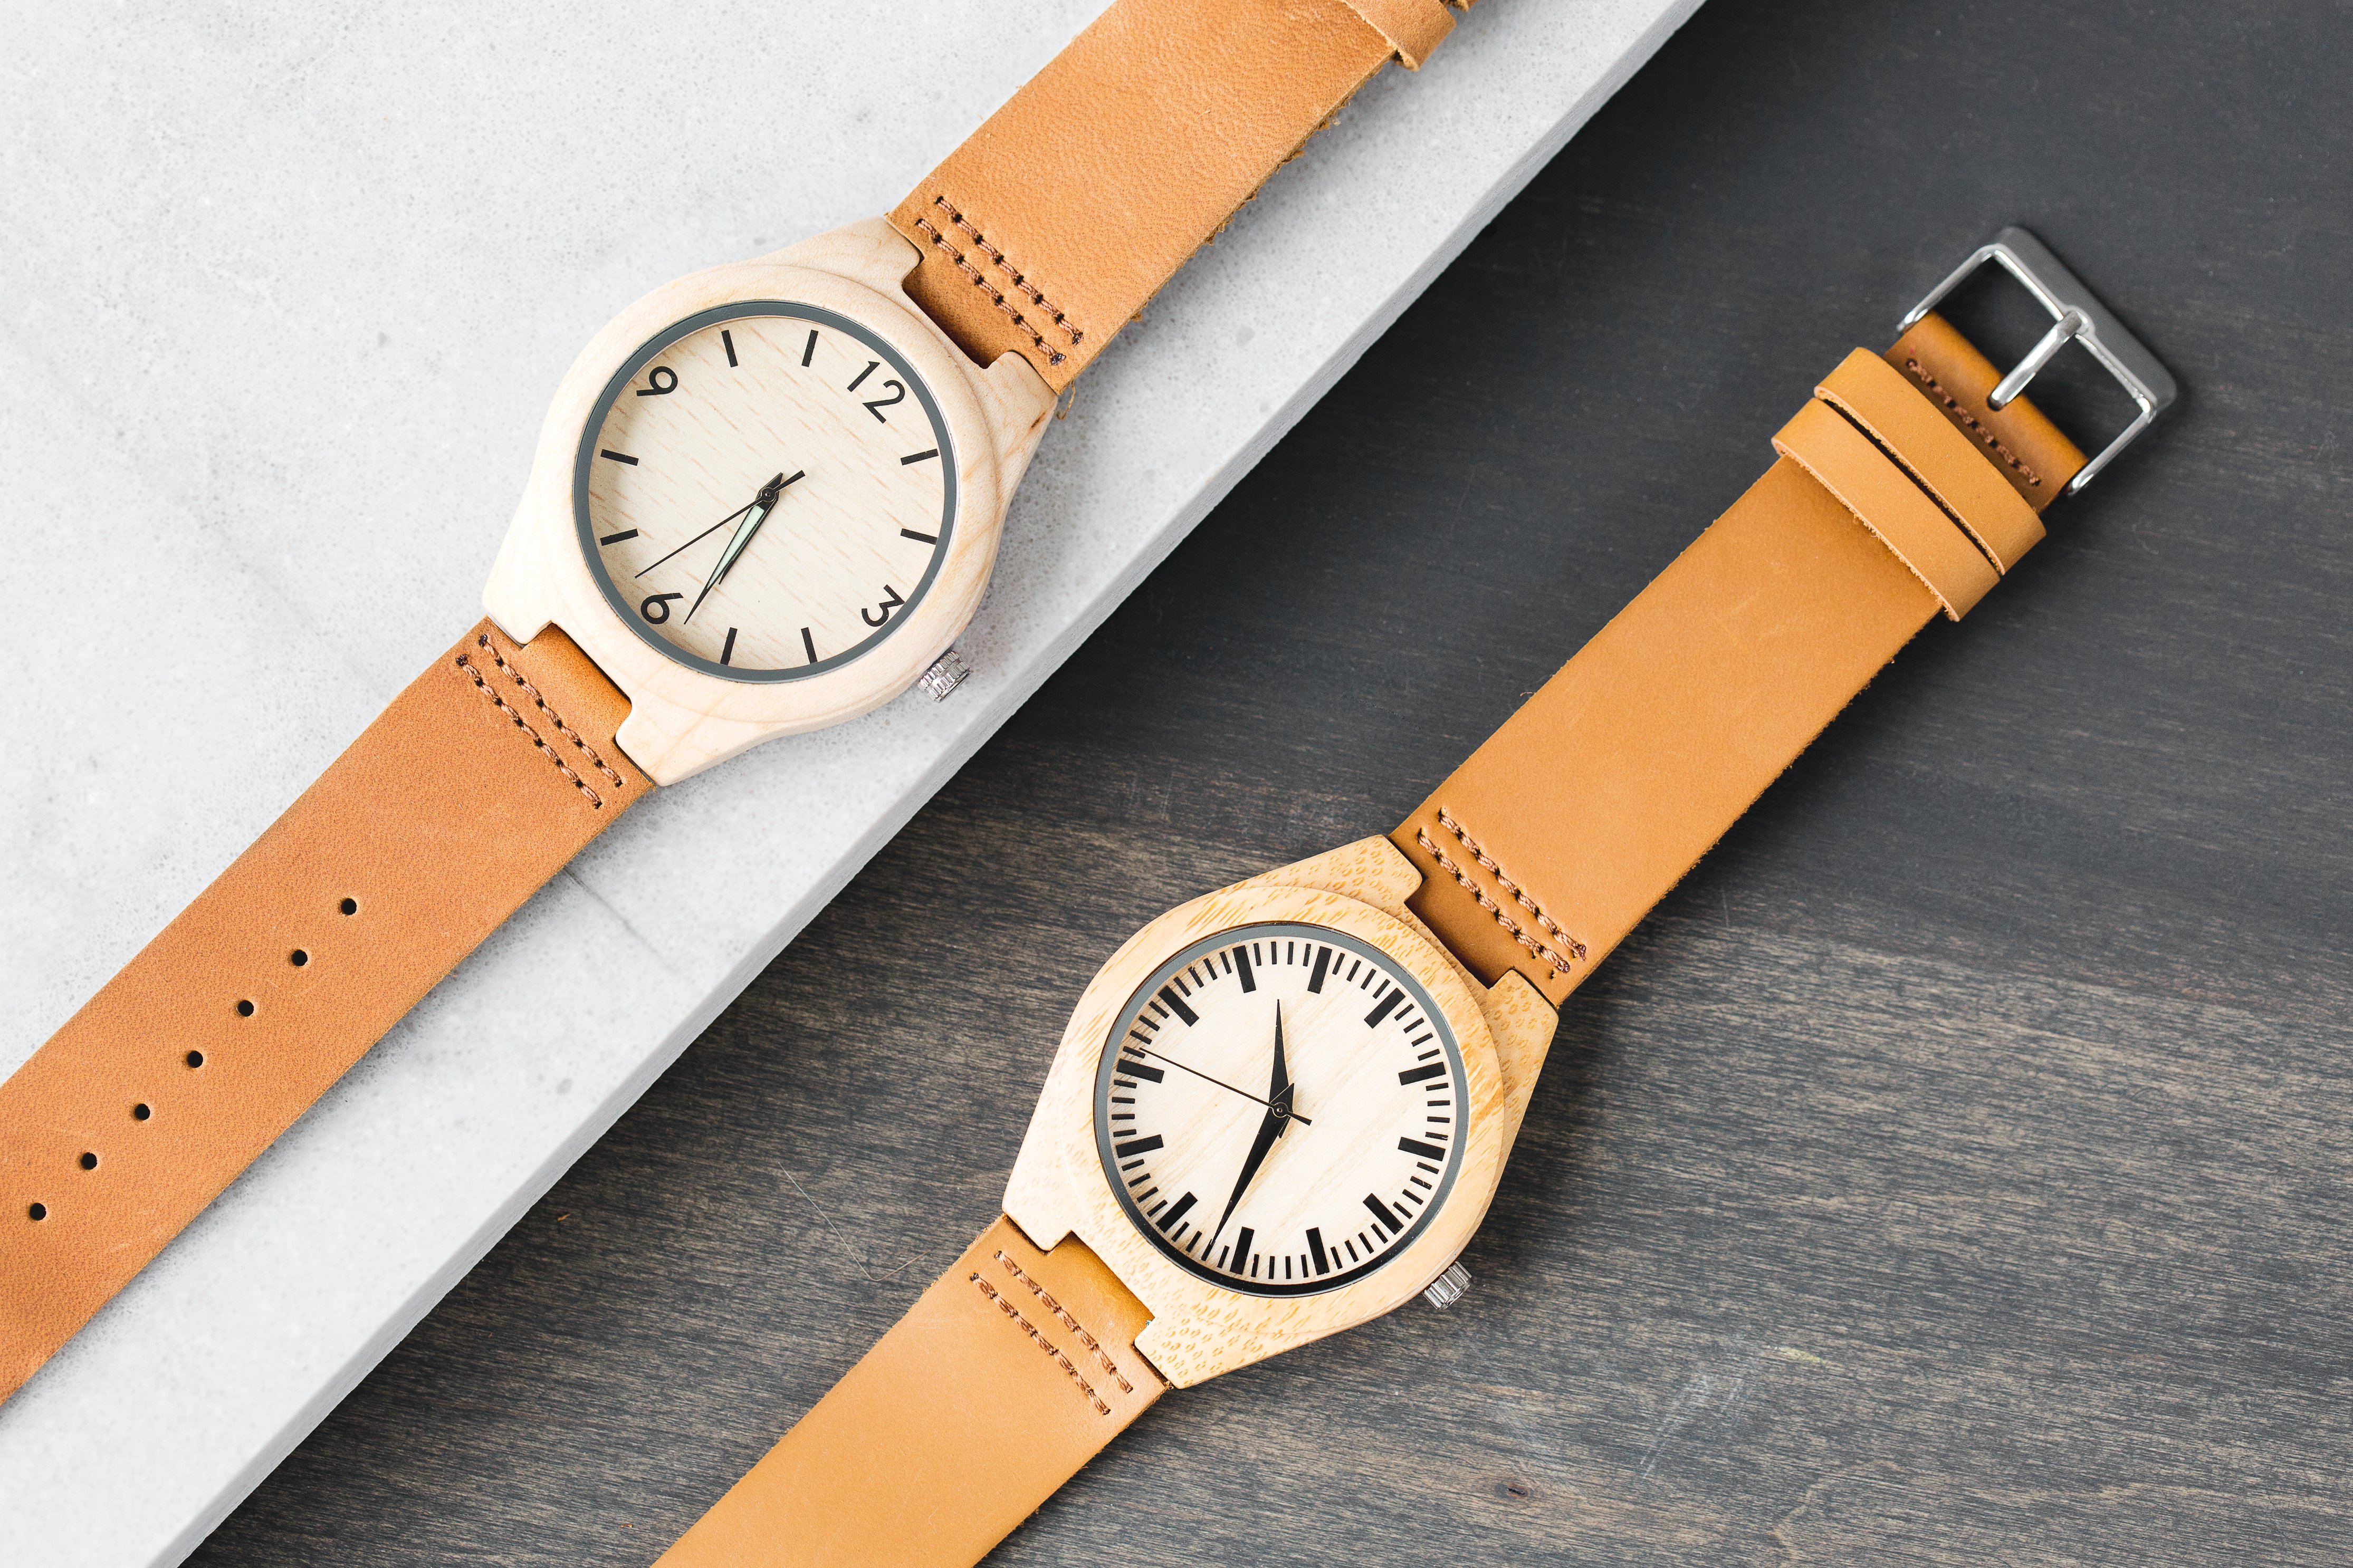
Analog watch, watch, watch accessory, strap, fashion accessory, tan, jewellery, Material property, brand, hardware accessory, metal